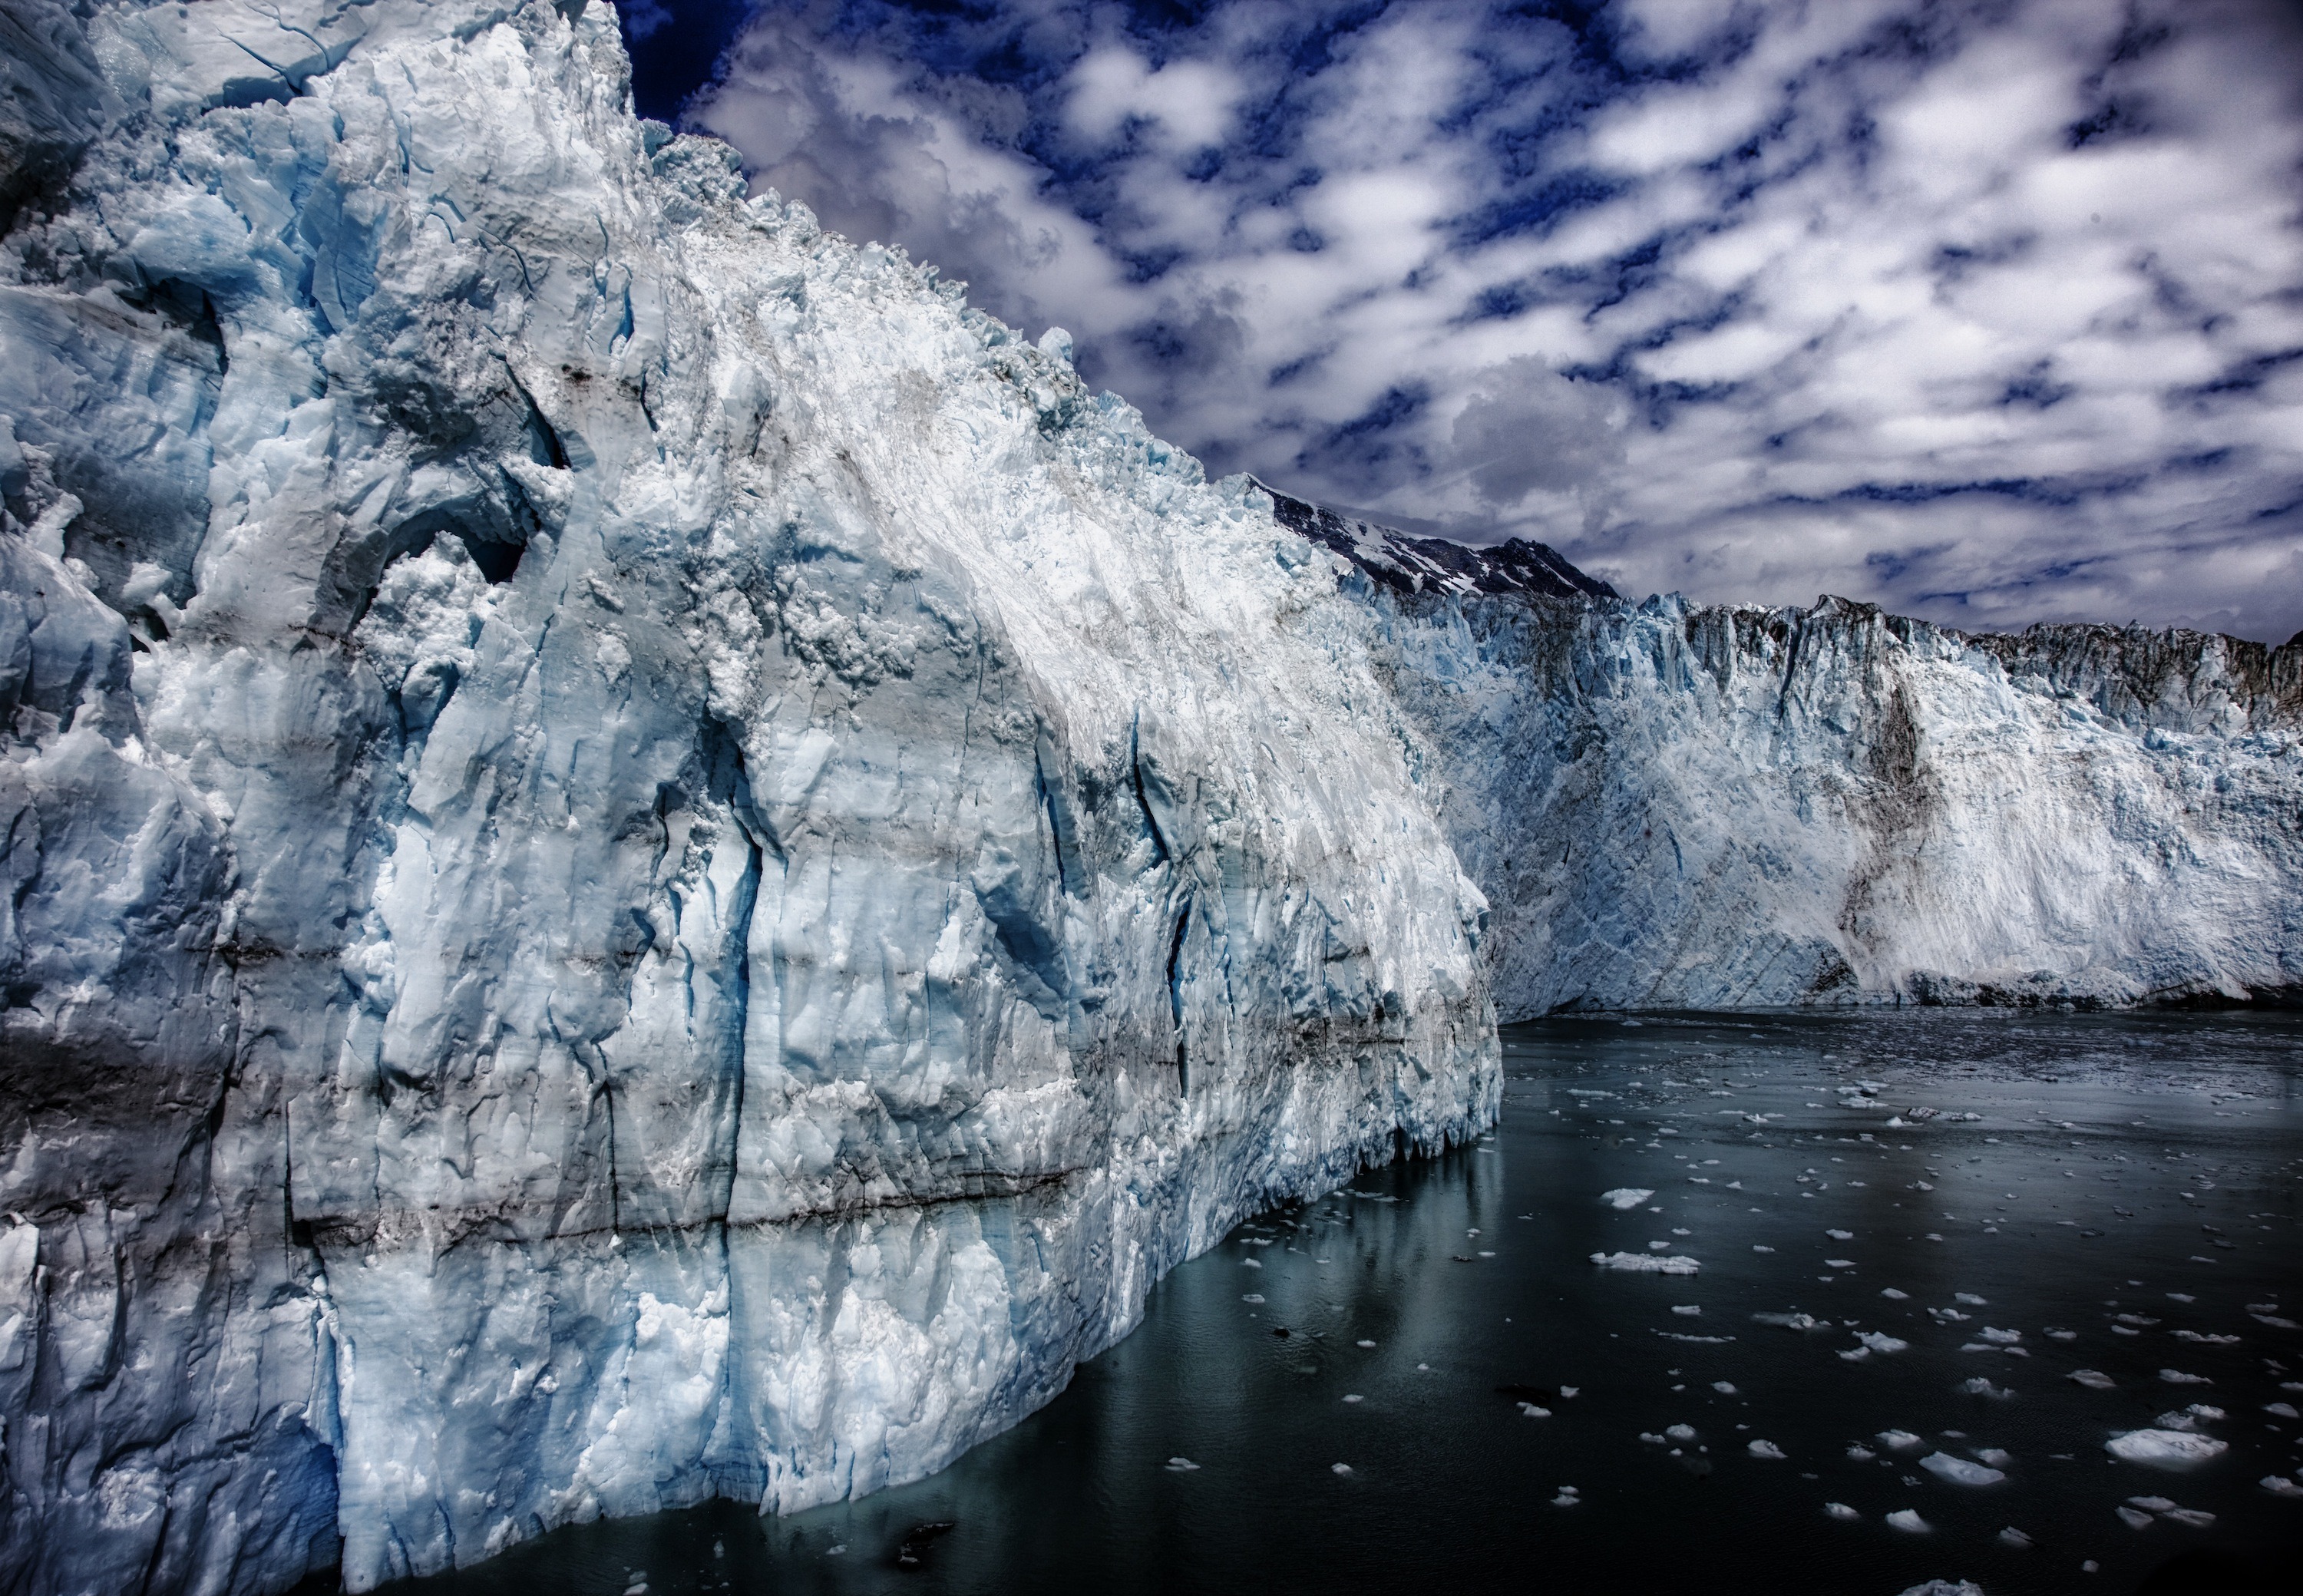
landscape, sea, tree, water, nature, rock, ocean, mountain, cold, winter, sky, lake, frost, formation, cliff, ice, reflection, glacier, fjord, arctic, terrain, iceberg, outside, mountains, icy, danger, reflections, alaska, melting, watercourse, freezing, arctic ocean, prince william sound, computer wallpaper, glacial landform, ice cap, sea ice, polar ice cap, floating chunks